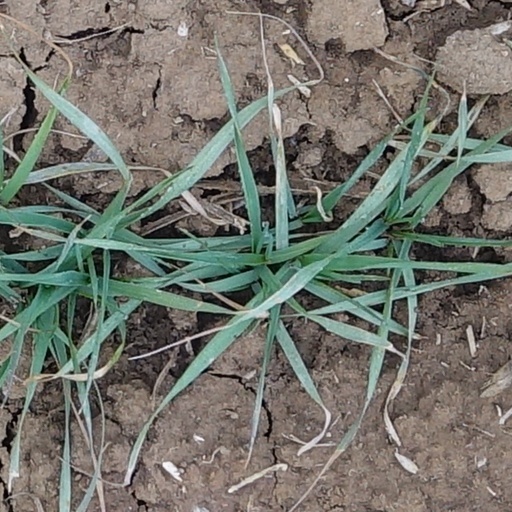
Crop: wheat